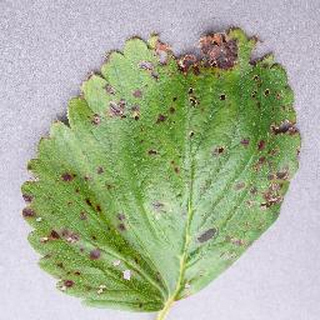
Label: strawberry_leaf_scorch